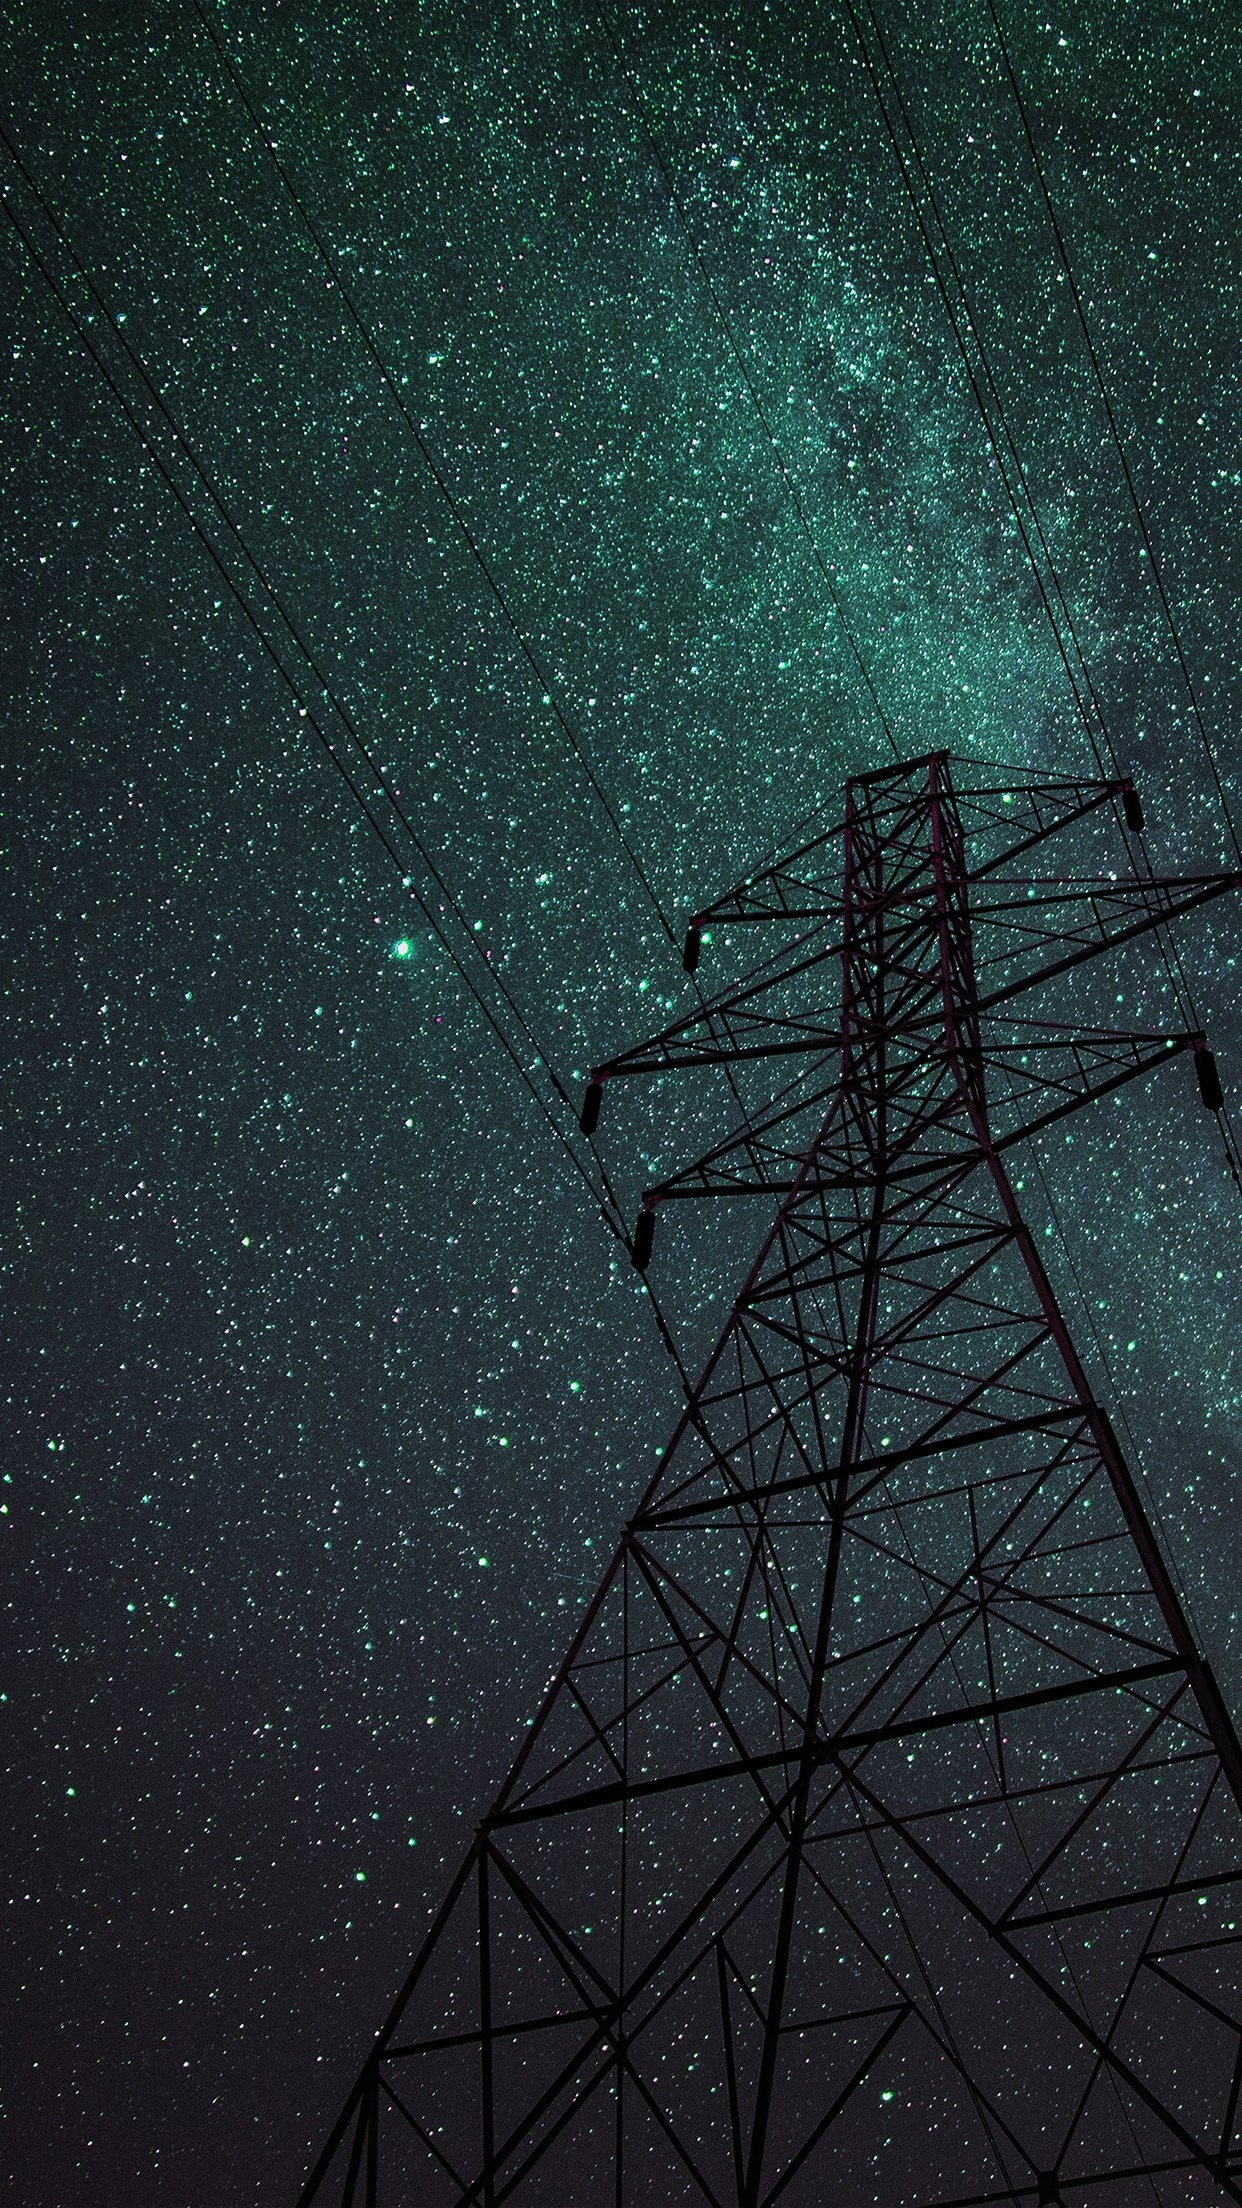
sky, night, star, atmosphere, line, constellation, space, darkness, night sky, outer space, astronomy, stars, symmetry, power lines, astronomical object